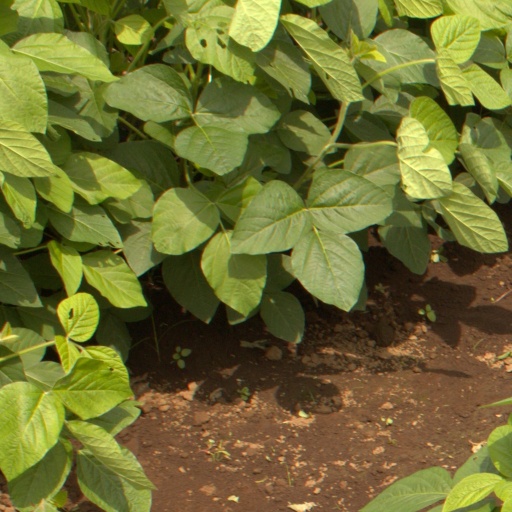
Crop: soybean